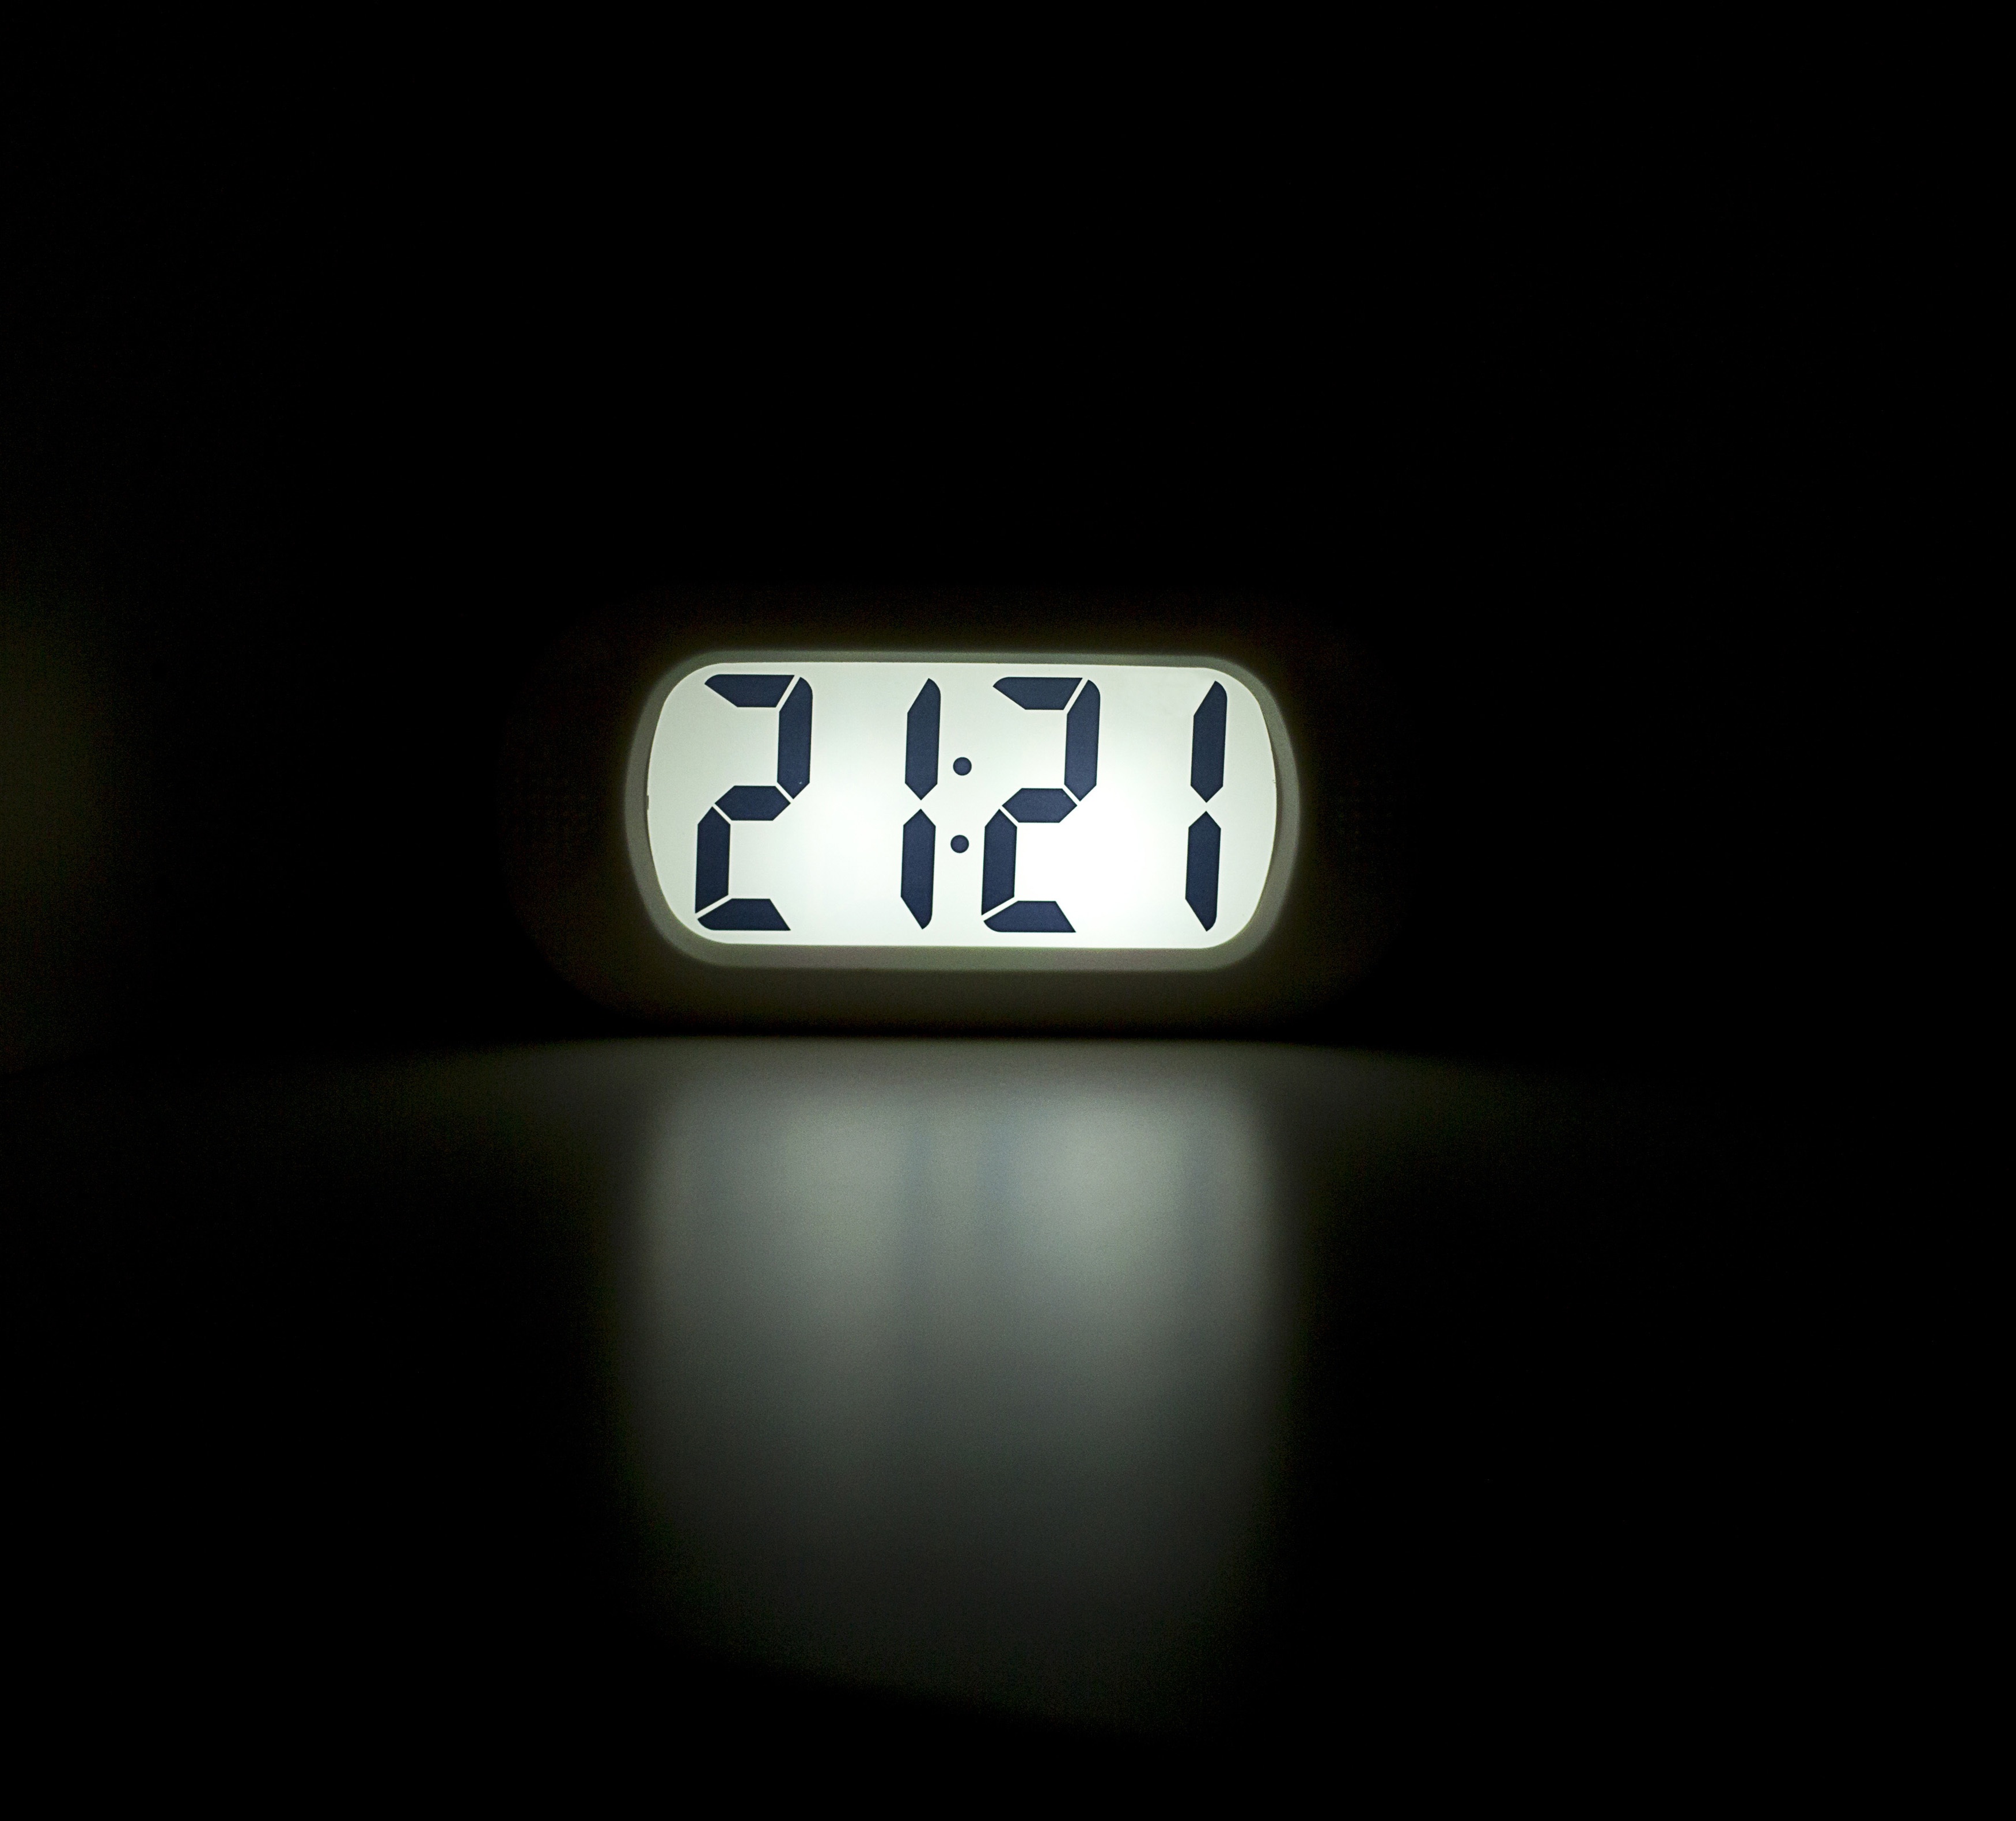
water, light, abstract, time, number, photo, darkness, blue, fish, art, one, design, cool, new, all, image, automotive exterior, vehicle registration plate